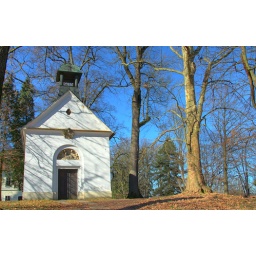
Small church near castle Brezovica. HDR